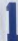
Number: 1